Grand Falconer of France

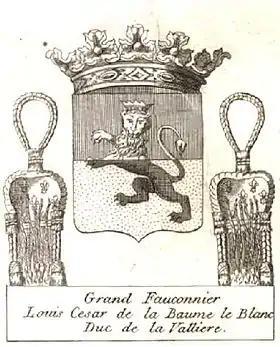
Coat of arms of Louis César de La Baume Le Blanc (appointed as Grand Falconer in 1748)

The Grand Falconer of France was a position in the King's Household in France from the Middle Ages to the French Revolution.